Mann Mayal

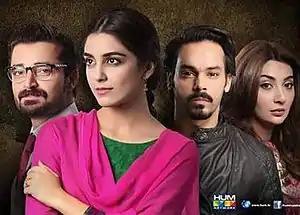

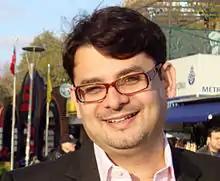
Director of series, Haseeb Hassan

"Man Mayal" was originally conceived by Hum TV's senior producer Momina Duraid and fashion-stylist Sana Shahnawaz as "Tera Ghum Aur Hum" in late July 2015, with Duraid's hiring Haseeb Hassan for direction, who was the director of channel's then running serial "Diyar-e-Dil" that ended in October 2015. Haseeb returns to direct third year in a row since his first project for channel in 2013. The screenplay for the serial is written by Lux Style Award-winning writer Samira Fazal who, previously wrote the screenplays of channel's critically acclaimed serials such as "Dastaan", "Bari Aapa", "Mera Naseeb" and most recently "Alvida", it also marked the writer's first collaboration with Hassan.